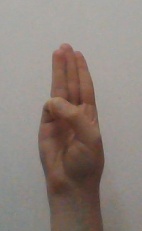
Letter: thaa